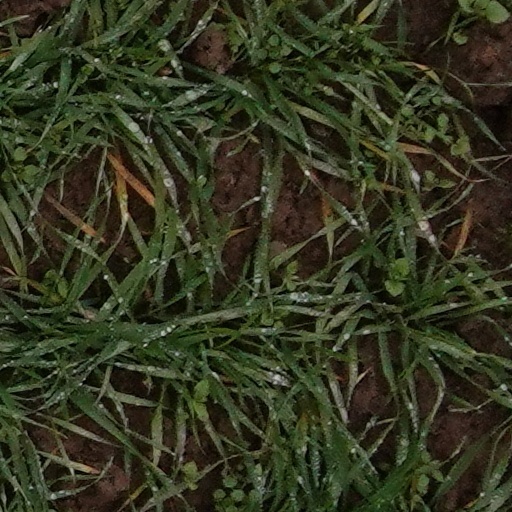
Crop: wheat